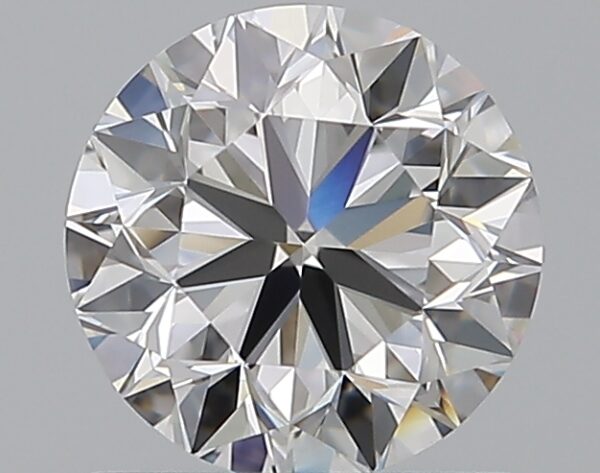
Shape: round
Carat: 0.9
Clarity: VVS1
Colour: D
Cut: VG
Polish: EX
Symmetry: EX
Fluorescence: ST
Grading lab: GIA
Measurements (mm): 5.99 x 6.04 x 3.85